444th Bombardment Squadron

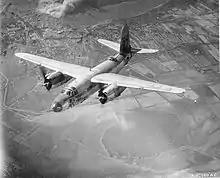
444th Squadron B-26 Marauder after attacking a bridge over the Rhone River near Arles

The squadron and its aircraft arrived at its first true overseas station, Oran Es Sénia Airport, Algeria, in early January 1943. The squadron had mine dropping equipment installed on its bomb racks for attacks against enemy submarines. The squadron was withdrawn from antisubmarine combat in February for rest and the antisubmarine mission was transferred to the Royal Air Force. However, it did not fly its first bombing missions until April 1943, by which time it had moved to Montesquieu Airfield, Algeria from its training base at Tafaraoui Airfield, Algeria. Until July 1943, operating from bases in Algeria and Tunisia, it flew missions against enemy shipping on the approaches to Tunis It flew missions against Tunisia and participated in Operation Corkscrew, the projected invasion of Pantelleria. The following month it provided air support for Operation Husky, the invasion of Sicily.